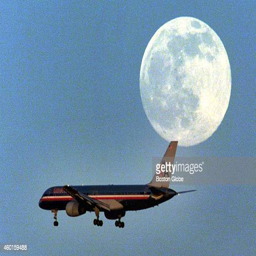
airplane descends into airport under the moon that will be full tomorrow night